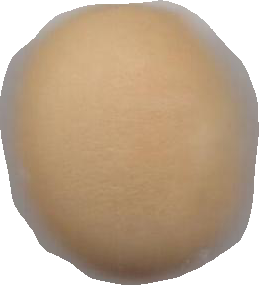
Variety: Dega